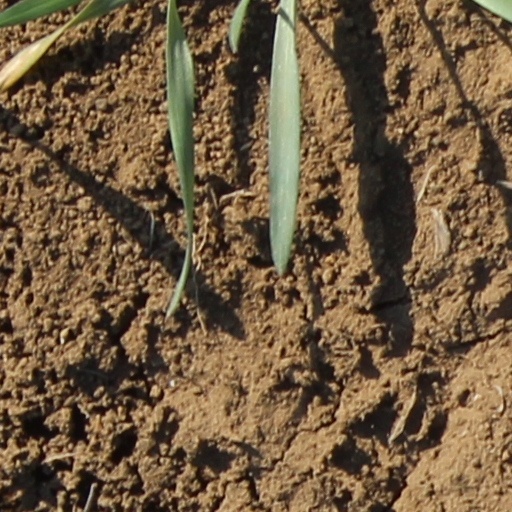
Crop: wheat